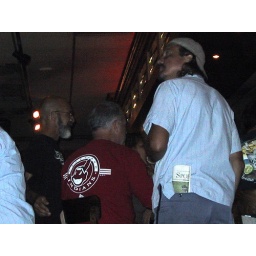
Postal Worker and dude in red shirt. Dude in red shirt was screaming about his &amp;quot;BITCH SUPERVISOR&amp;quot;!!!!!!